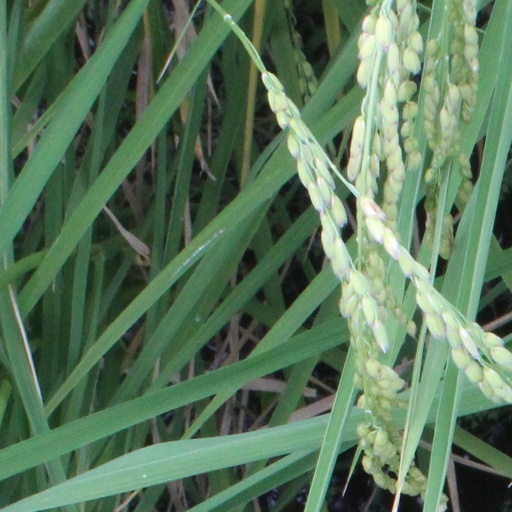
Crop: rice